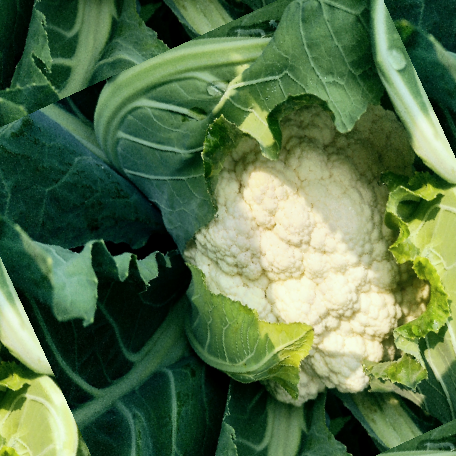
Label: Disease Free